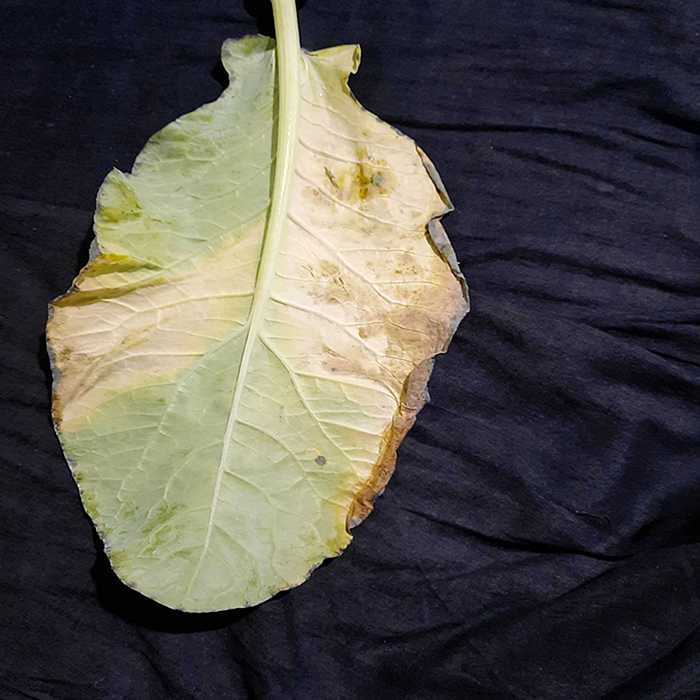
Plant: Cauliflower
Label: Black Rot